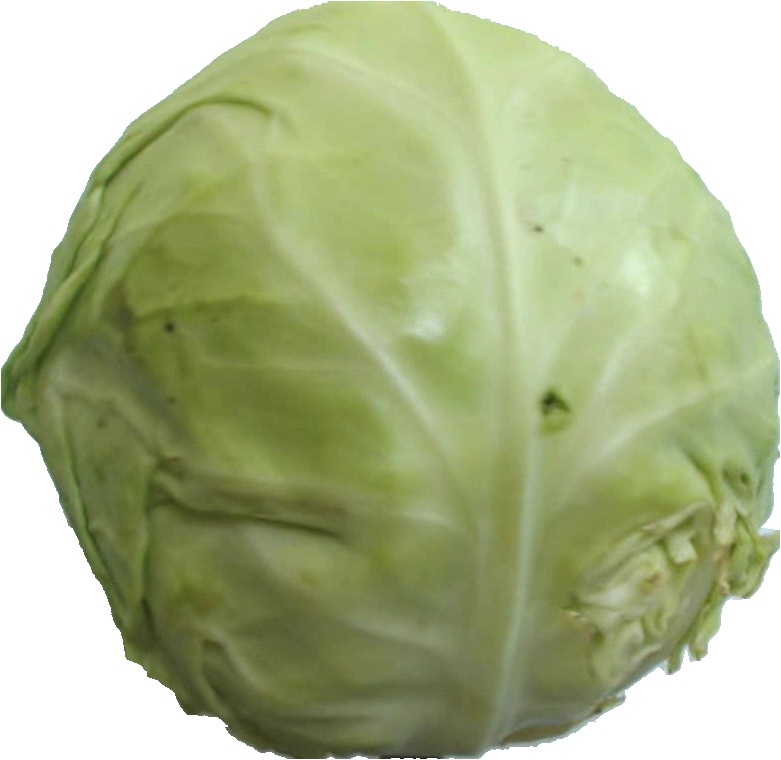
Label: cabbage_white_1